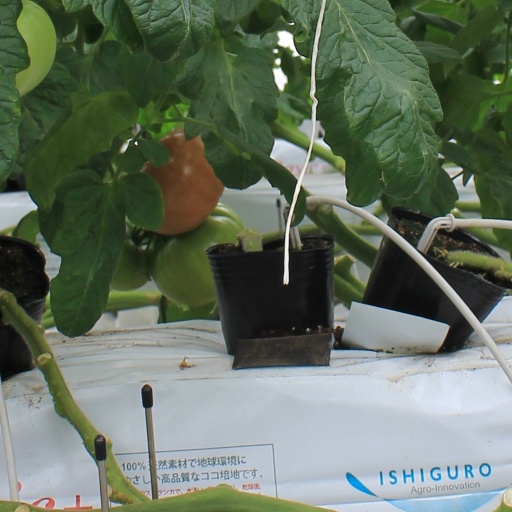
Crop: tomato